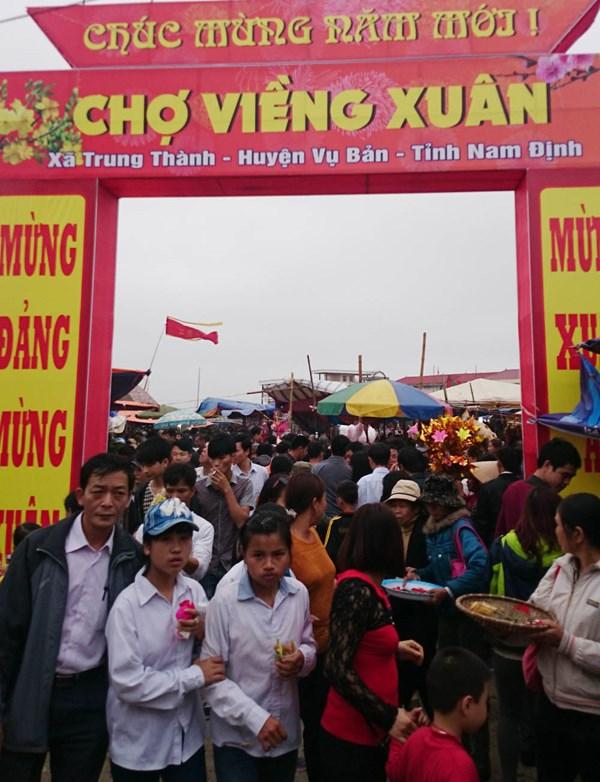
đây là khung cảnh đông đúc của một khu hội chợ